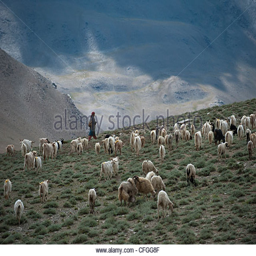
a nomad looks over his herd of sheep